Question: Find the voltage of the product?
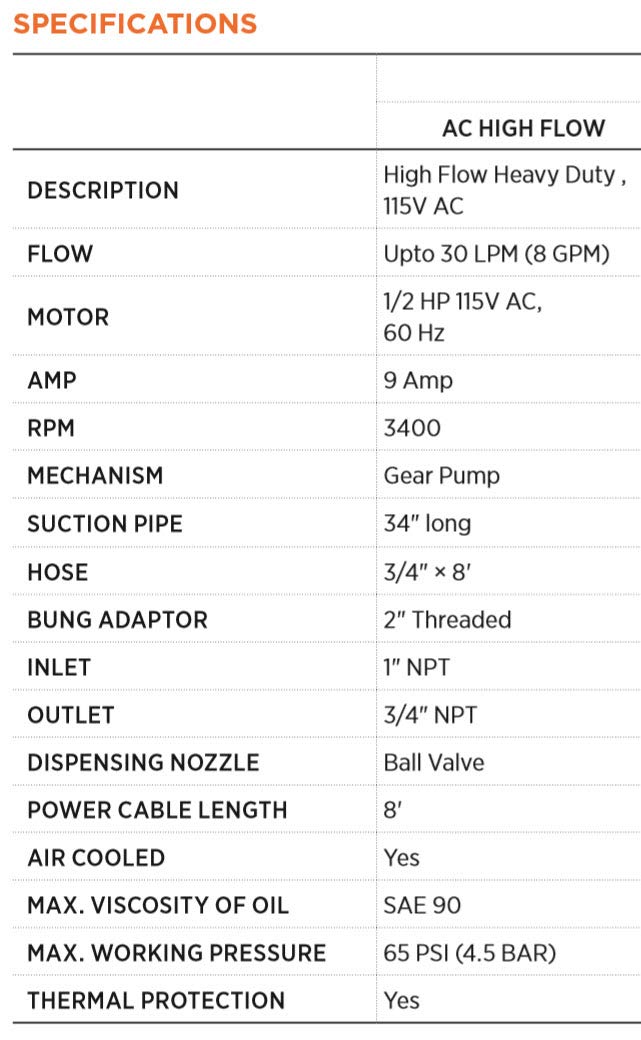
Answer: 115.0 volt